The Infernal Rapist

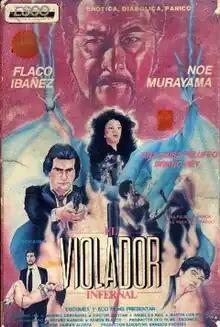
VHS release cover art

The Infernal Rapist (Spanish: El violador infernal) is a 1988 Mexican horror and thriller film directed by Damián Acosta Esparza. The film stars Noé Murayama, Princesa Lea, Ana Luisa Peluffo, Marisol Cervantes, Manuel 'Flaco' Ibáñez and Fidel Abregoin.